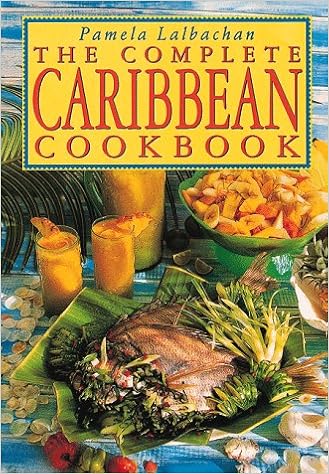
The Complete Caribbean Cookbook
Category: Books
From Publishers Weekly Most people associate the Caribbean with tropical weather, luscious greenery, sandy beaches, reggae and calypso music. Lalbachan, a native of Guyana, here makes it possible for us to experience the islands without going island-hopping. Cooks will experience Caribbean history through food in her one-volume comprehensive compilation. The author's main objective is twofold: she first presents an historical overview of the two main regions of the Greater and Lesser Antilles; then she shares regional culinary delights. Lalbachan succeeds on both counts. The recipes run the gamut of a meal from appetizers through desserts, with each made from seasonal fruits, staple crops, spices and condiments, depending on the origin of the meal. (For example, curry powder is widely used in Trinidad, Guyana and Barbados, while allspice is heavily consumed in Grenada.) The dishes are simple enough even for beginners, providing the instructions are read and followed carefully. Lalbachan provides a glossary of foods and their substitutes, which can be readily found in most West Indian stores. Taste, authenticity, aroma and quality will not be sacrificed in the process, she promises. So whether you prefer ``Pepperpot Soup,'' dahl, ``Mountain Chicken,'' or ``Jerk Fish,'' Caribbean cuisine holds promise. This is a must in any connoisseur's kitchen library. Copyright 1994 Cahners Business Information, Inc.
Features: Presents an historical overview of the two main regions of the Greater and Lesser Antilles, and shares recipes from both regions for appetizers, main courses, and desserts